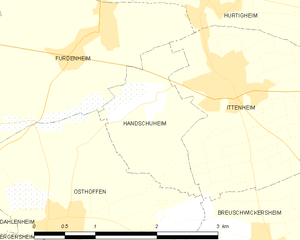
Carte des communes françaises